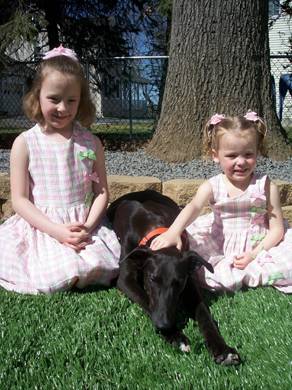
Label: dog